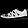
Label: Sneaker